Excise tax in the United States

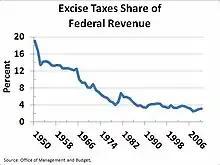
Excise taxes as a share of federal revenue 1950–2007.

Federal excise taxes have a storied background in the United States. Responding to an urgent need for revenue following the American Revolutionary War, after the ninth state ratified the U.S. Constitution in 1788 the newly elected First United States Congress passed, and President George Washington, signed the Tariff Act of July 4, 1789, which authorized the collection of tariff duties (customs) on imported goods. Tariffs and excise taxes were authorized by the United States Constitution and recommended by the first U.S. Secretary of the Treasury, Alexander Hamilton, in 1789, to tax foreign imports. Hamilton thought it was important to start the U.S. federal government out on a sound financial basis with good credit and a regular, easily collected source of revenue. Customs duties (tariffs) on imported goods, as set by tariff rates, were the source of about 80–95% of all federal revenue up to 1860. Having just fought a war over taxation (among other things), the U.S. Congress wanted a reliable source of income that was relatively unobtrusive, brought in enough money to pay off the debt and pay for the relatively low-cost federal government (at the time) and be relatively easy to collect. Tariffs met all these criteria.